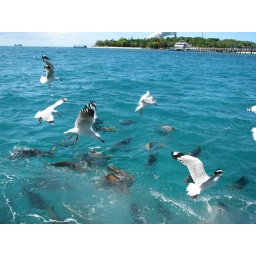
Reef fish and birds scrambling for fish-food pellets, near Green Island